Constantiana Daphne

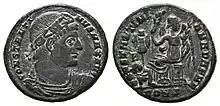

It was mentioned by Ammianus Marcellinus and Procopius of Caesarea.